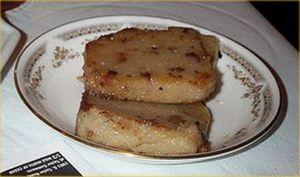
Le gâteau de taro est un mets chinois préparé à partir du tubercule du taro. Bien que sa texture soit plus dense que celle des gâteaux de navets, ces deux gâteaux salés sont préparés de manière similaire, en utilisant de la farine de riz gluant comme ingrédient principal. Lorsqu'il est servi parmi des dimsums, il est découpé en tranches rectangulaires et frit à la poêle avant d'être présenté à table. On le trouve à Hong Kong, en Chine et dans les restaurants des quartiers asiatiques. Parmi les autres ingrédients, on trouve du porc, des champignons parfumés chinois ou encore des saucisses chinoises. Le plat est parsemé de ciboule.